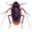
Label: cockroach